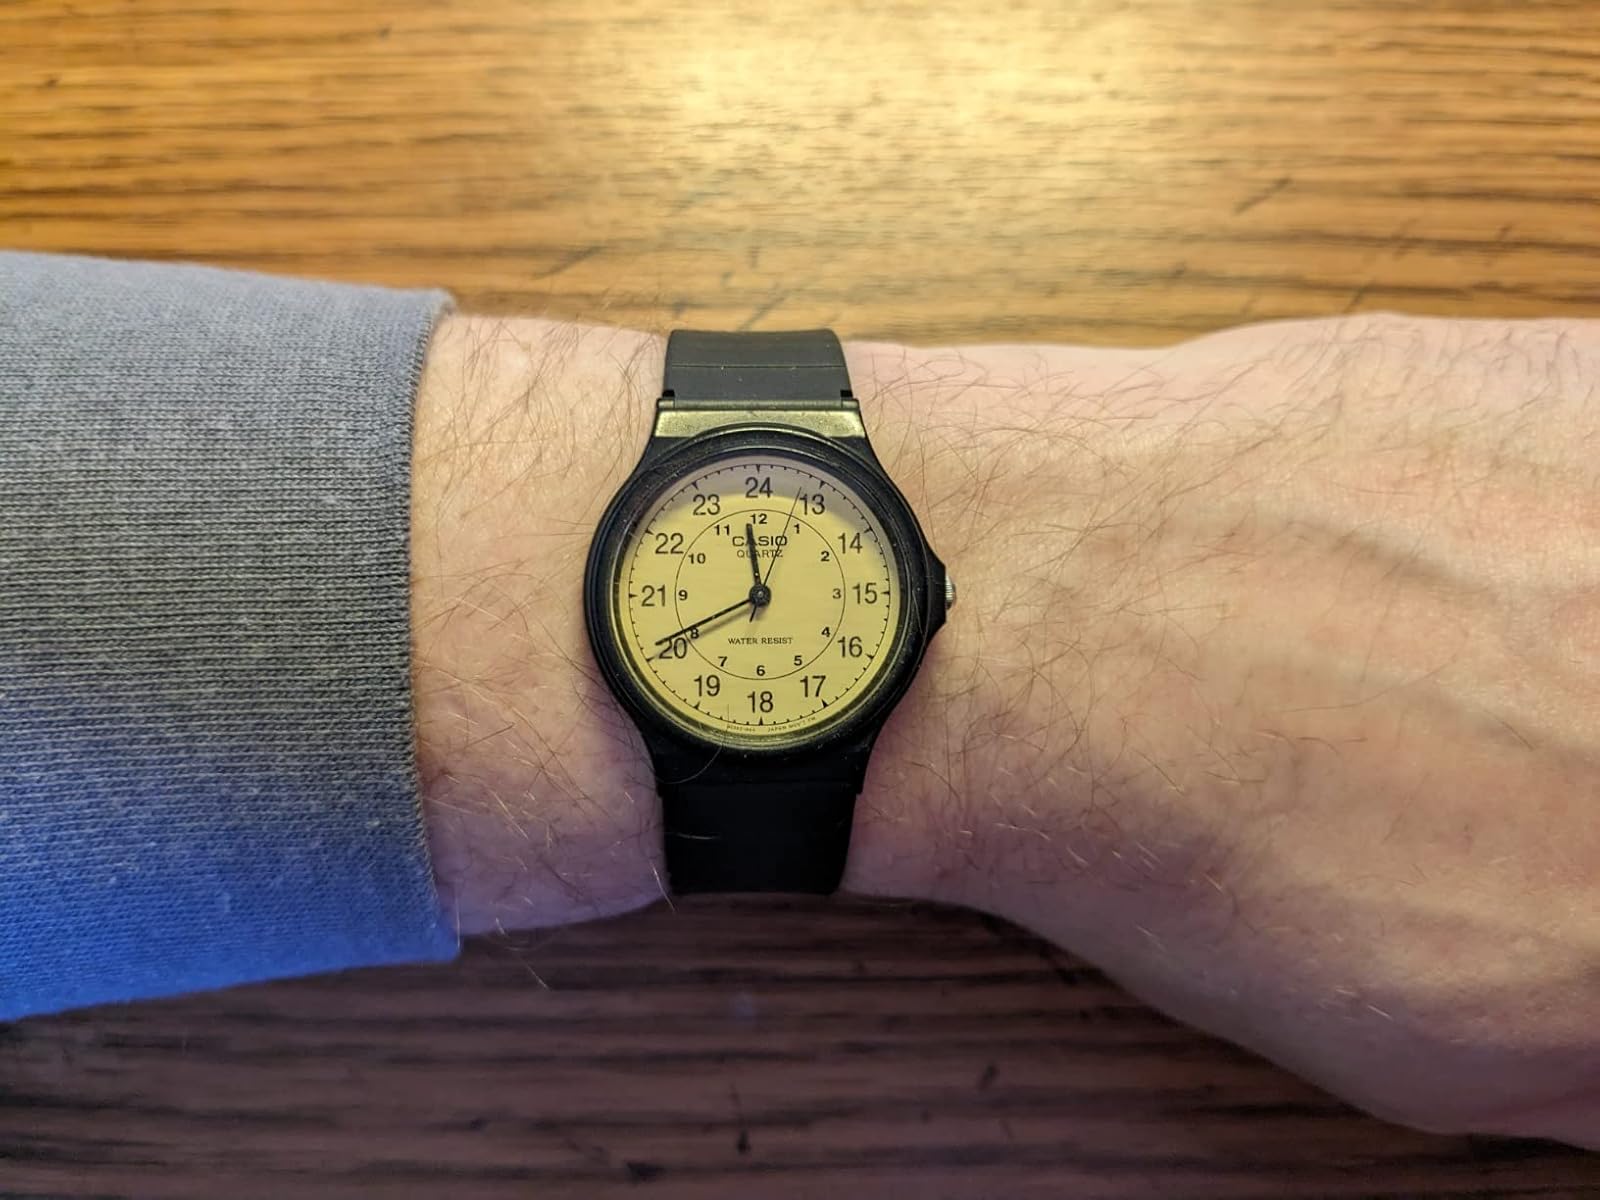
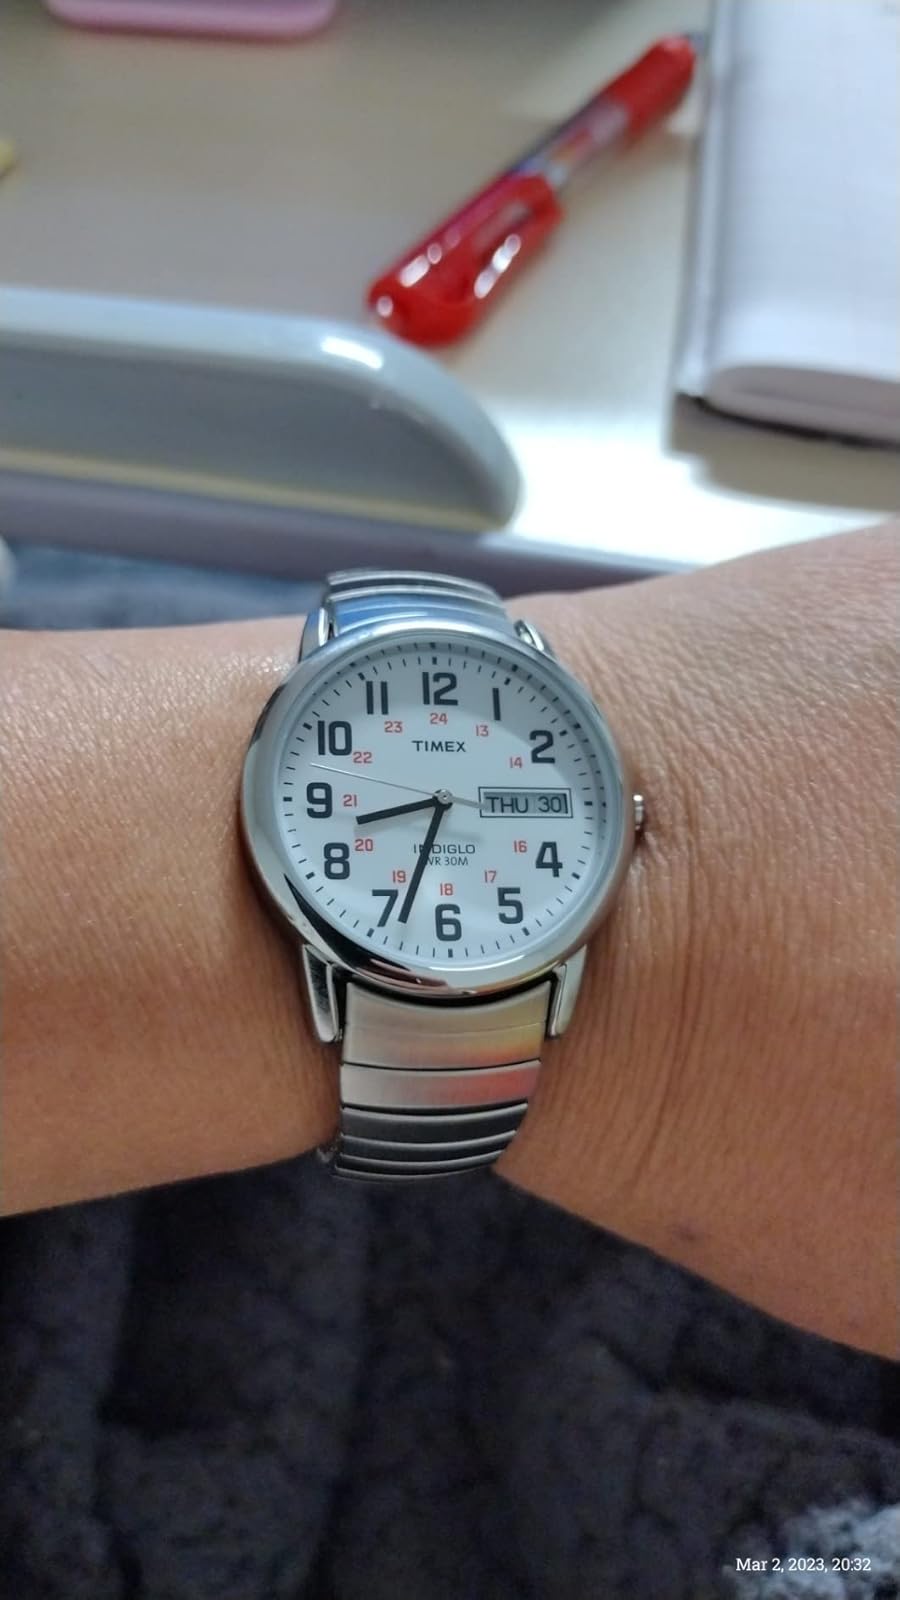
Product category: accessories_watch
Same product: no